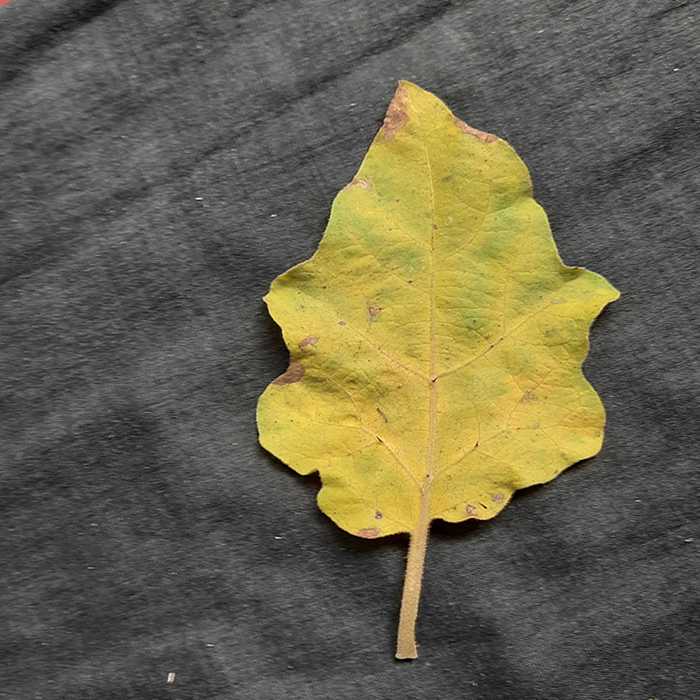
Plant: Eggplant
Label: Eggplant verticillium wilt